7 Seconds (film)

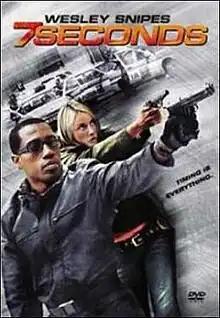
Official DVD cover

7 Seconds is a 2005 crime action thriller film directed by Simon Fellows. The film stars Wesley Snipes and Tamzin Outhwaite. The film was released on Direct-to-DVD in the United States on June 28, 2005. The title refers to the timers at the beginning of the film, which are set at 00:07 (7 seconds).